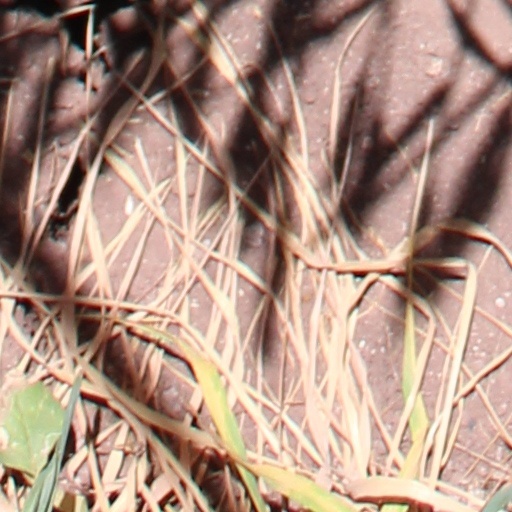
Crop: wheat